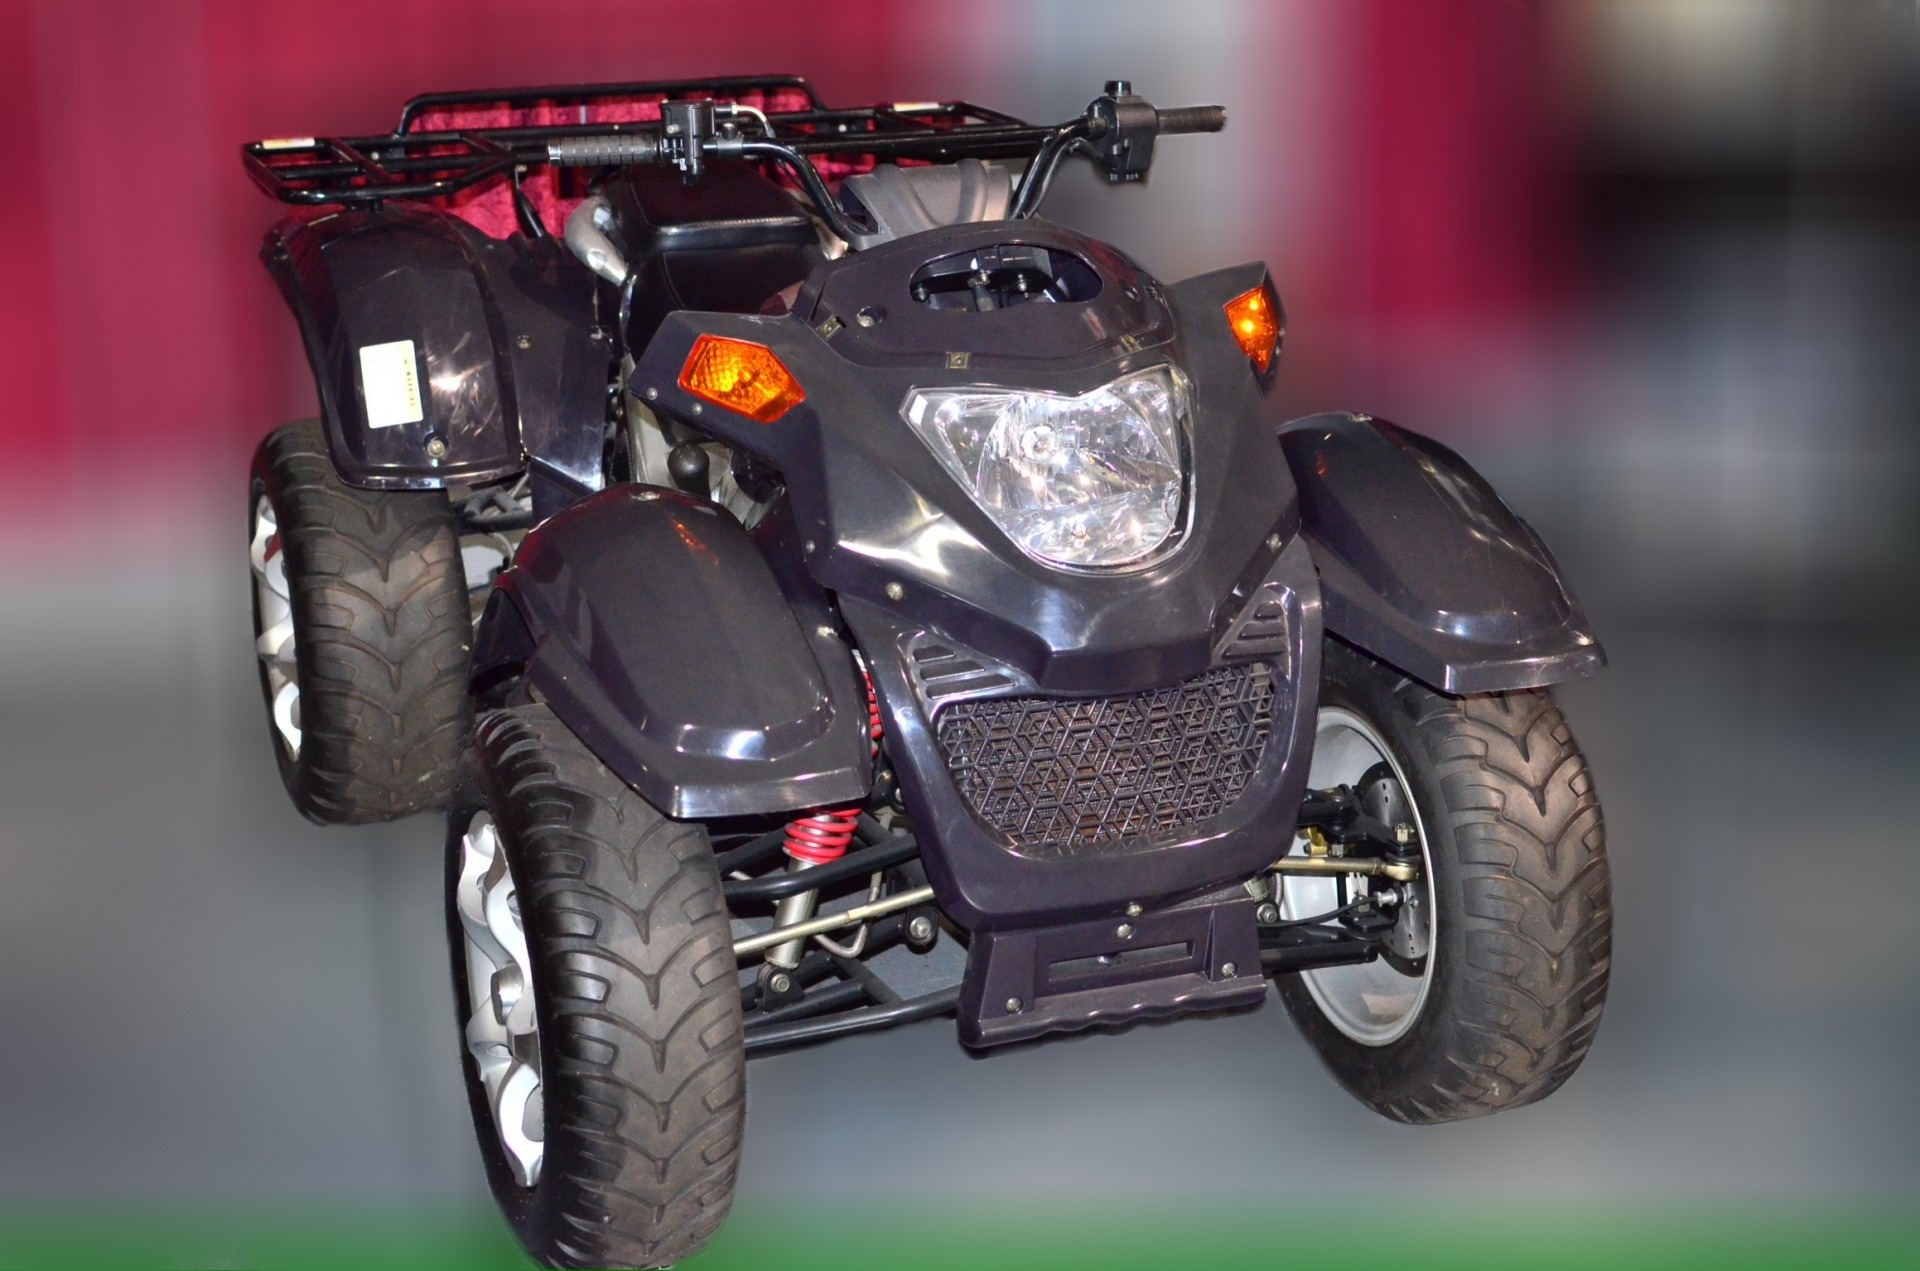
car, vehicle, museum, motorcycle, show, london, cars, racing, classic, motors, motorcycling, all terrain vehicle, land vehicle, automobile make